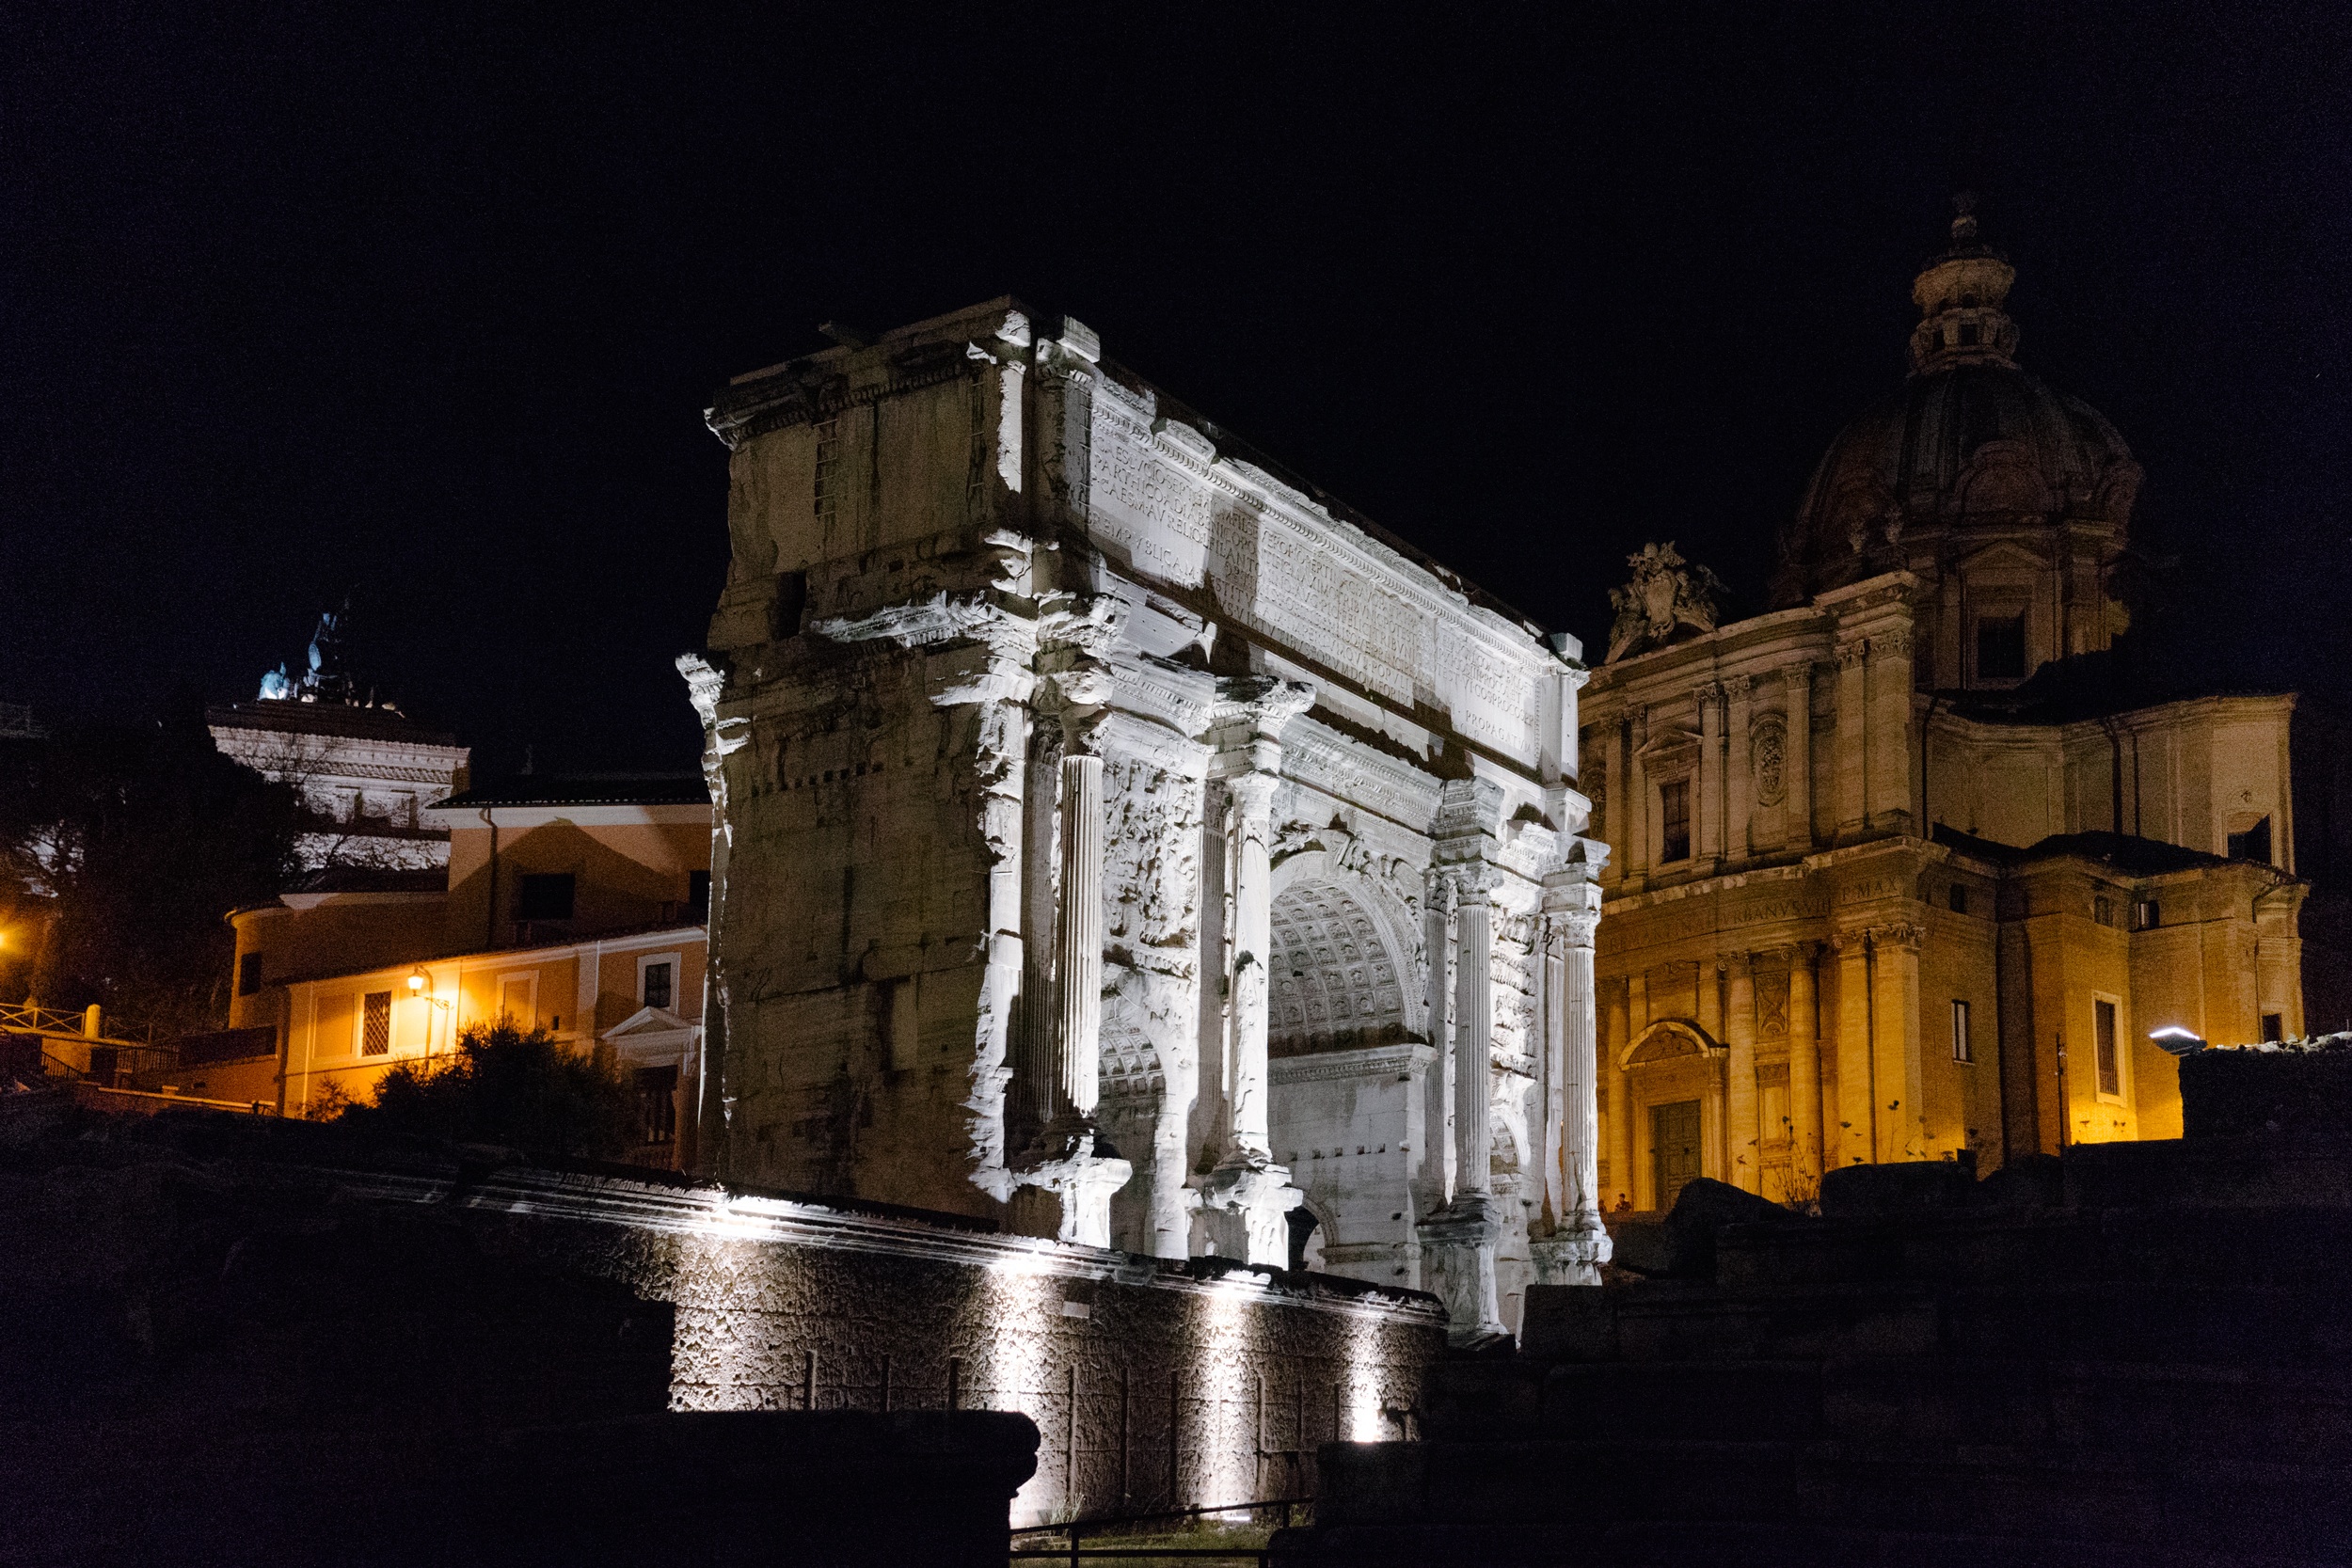
night, town, cityscape, evening, reflection, landmark, darkness, church, cathedral, place of worship, basilica, ancient rome, ancient history, human settlement